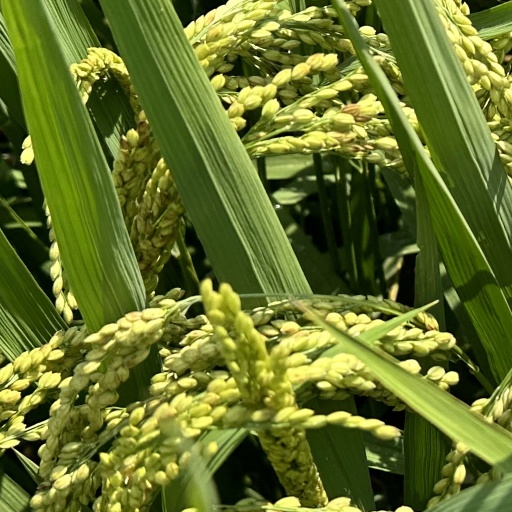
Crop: rice